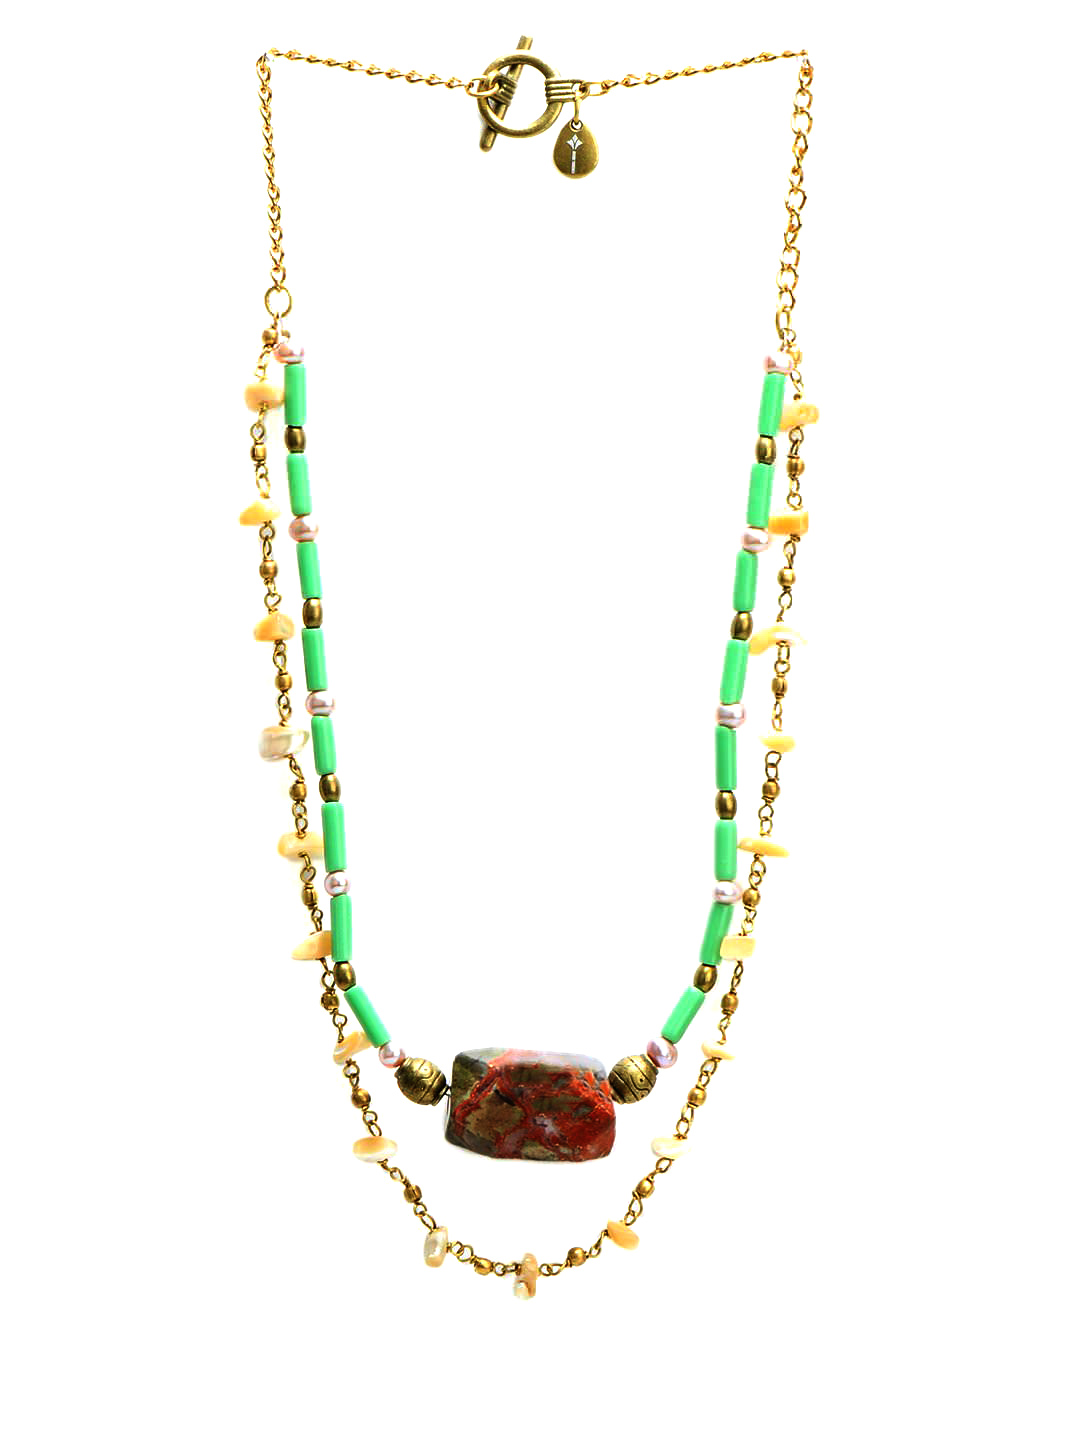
Ivory Tag Women Placid Pastel  Green Necklace
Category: Accessories / Jewellery / Necklace and Chains
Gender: Women
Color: Green
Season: Fall 2012
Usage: Casual